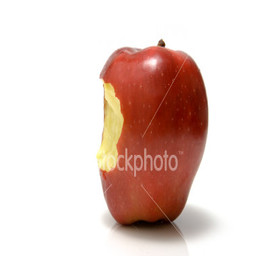
Label: Apple